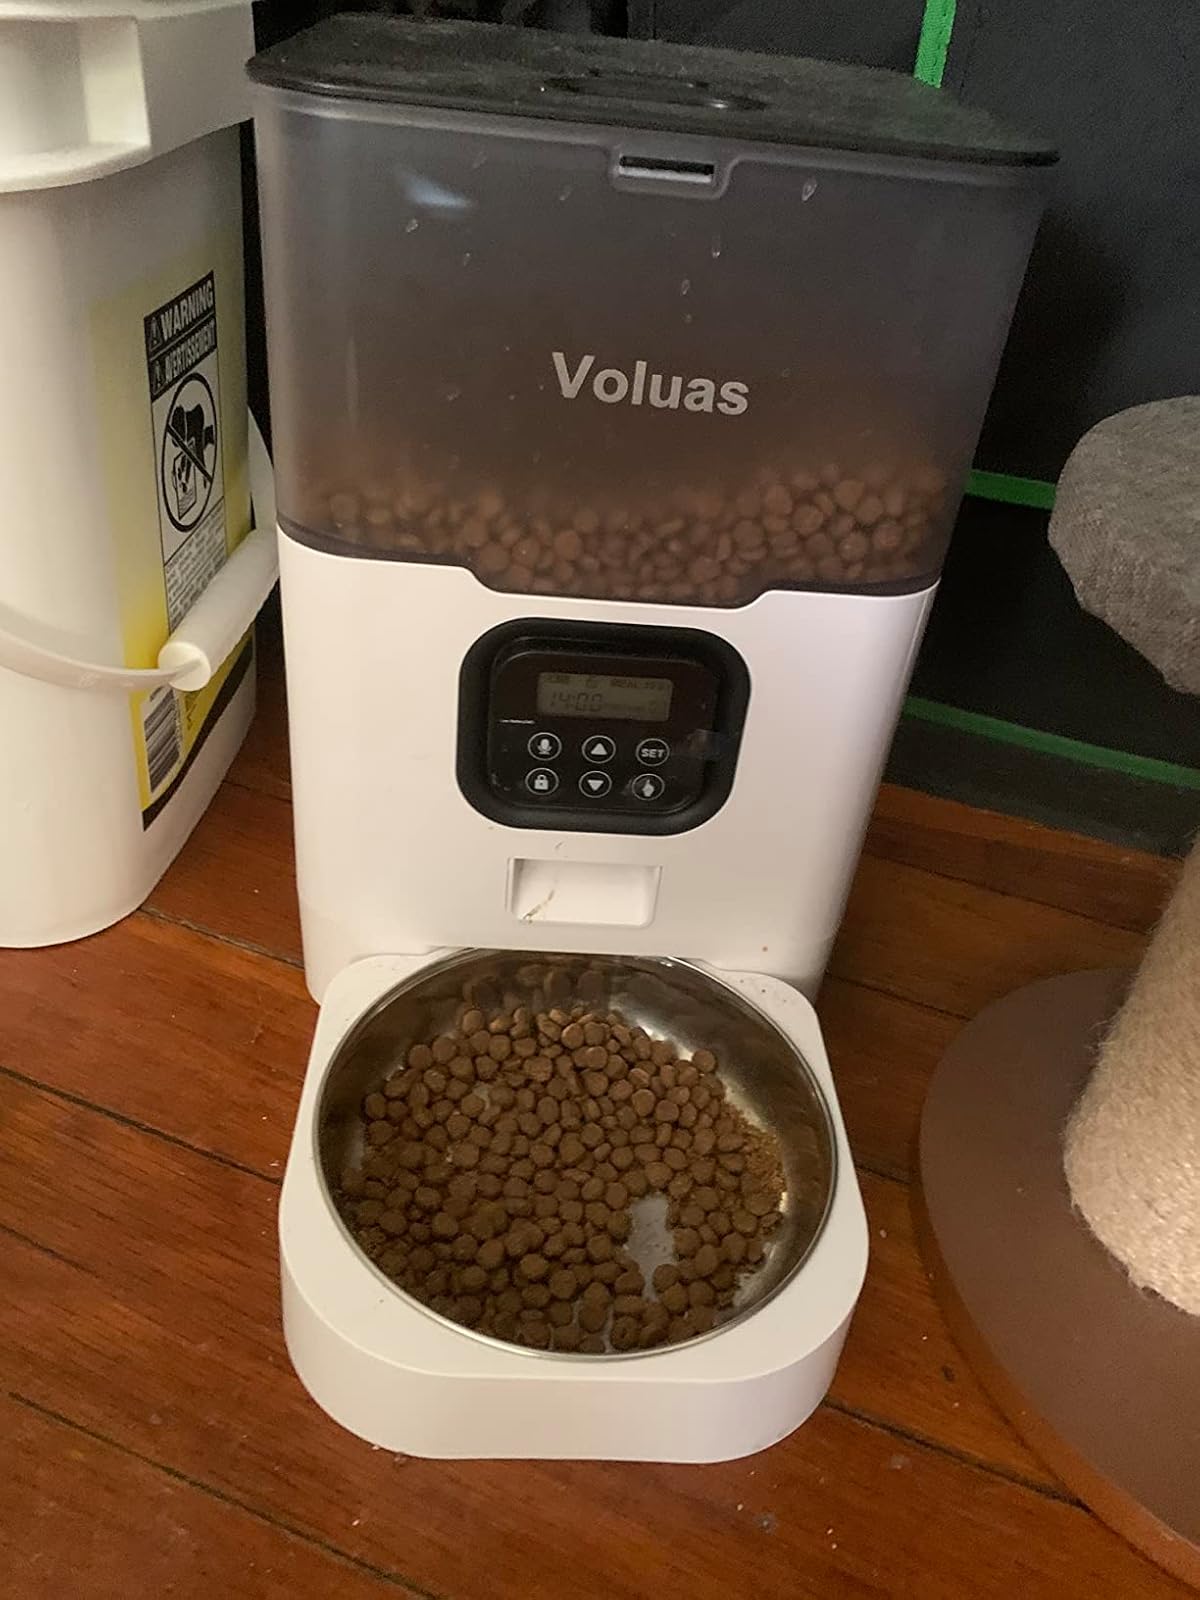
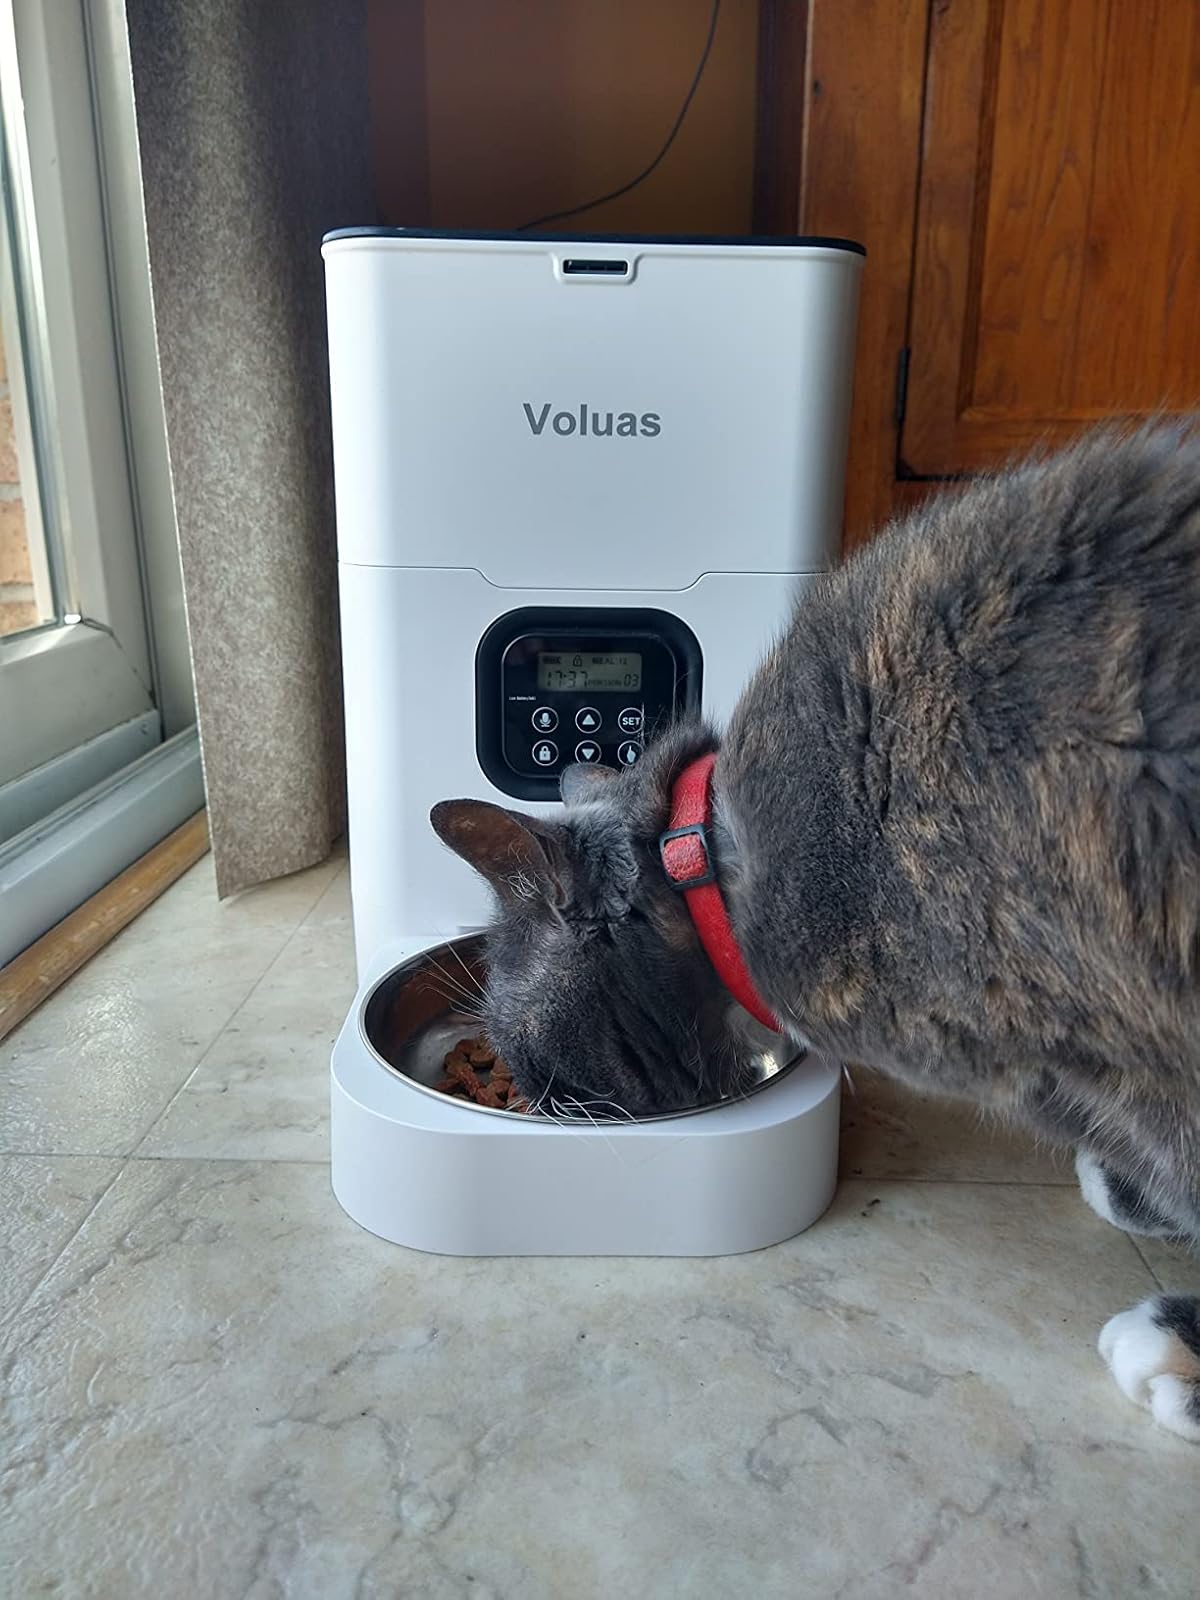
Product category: items_feeder
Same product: no